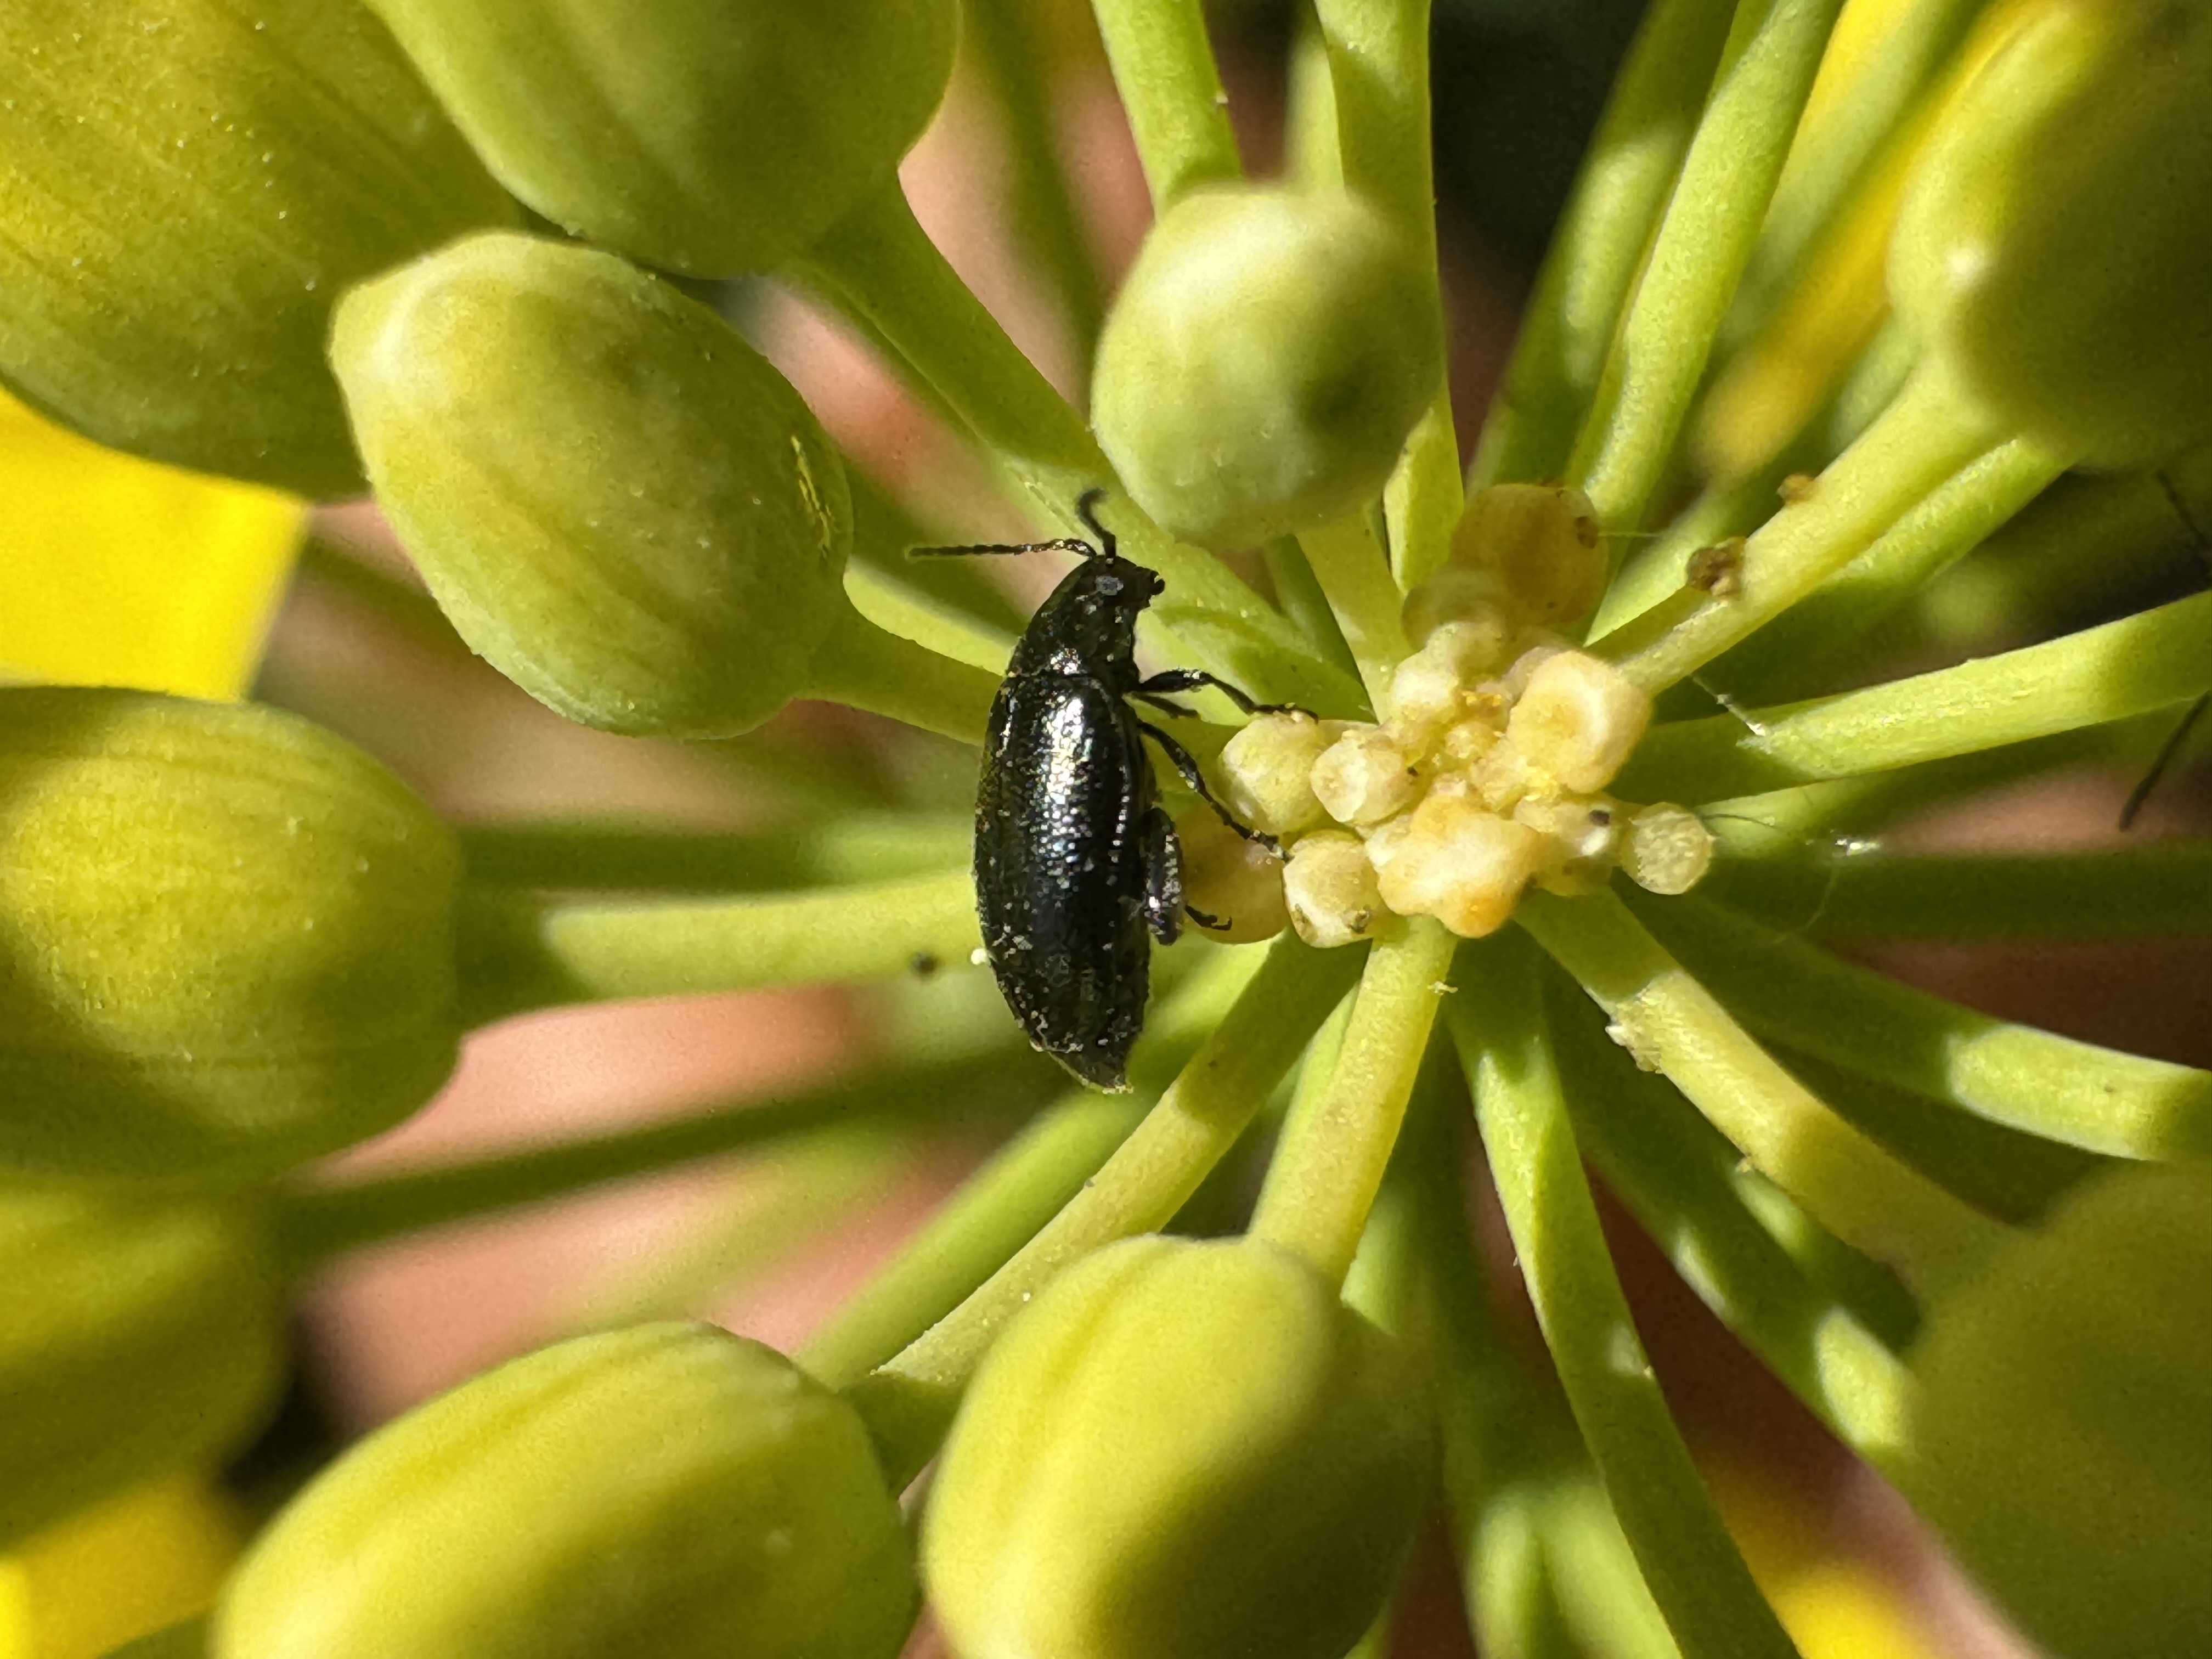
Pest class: crucifer_flea_beetle